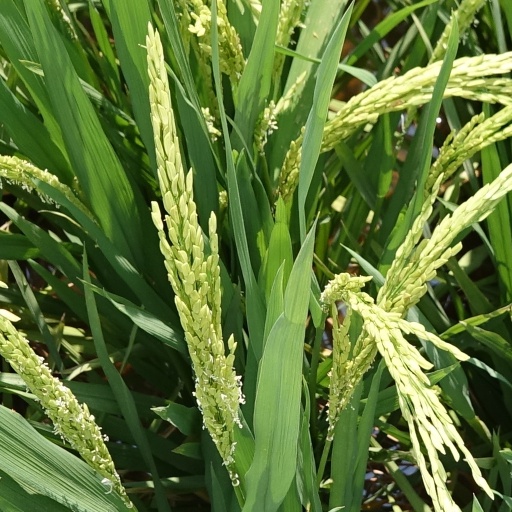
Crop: rice